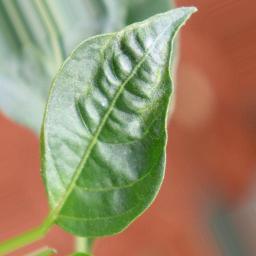
Label: mites_and_trips